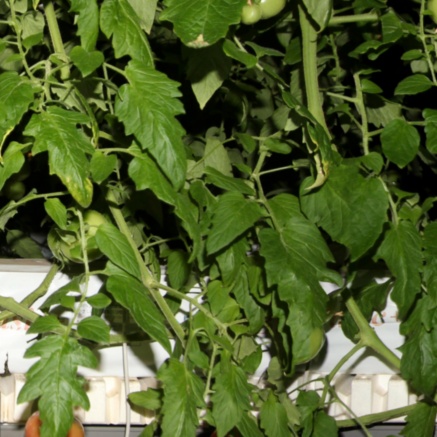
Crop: tomato